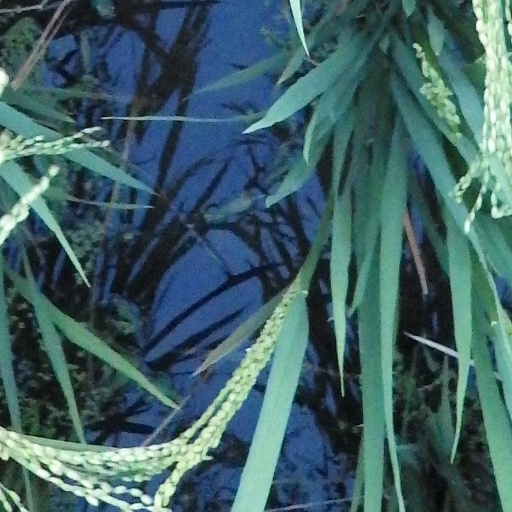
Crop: rice